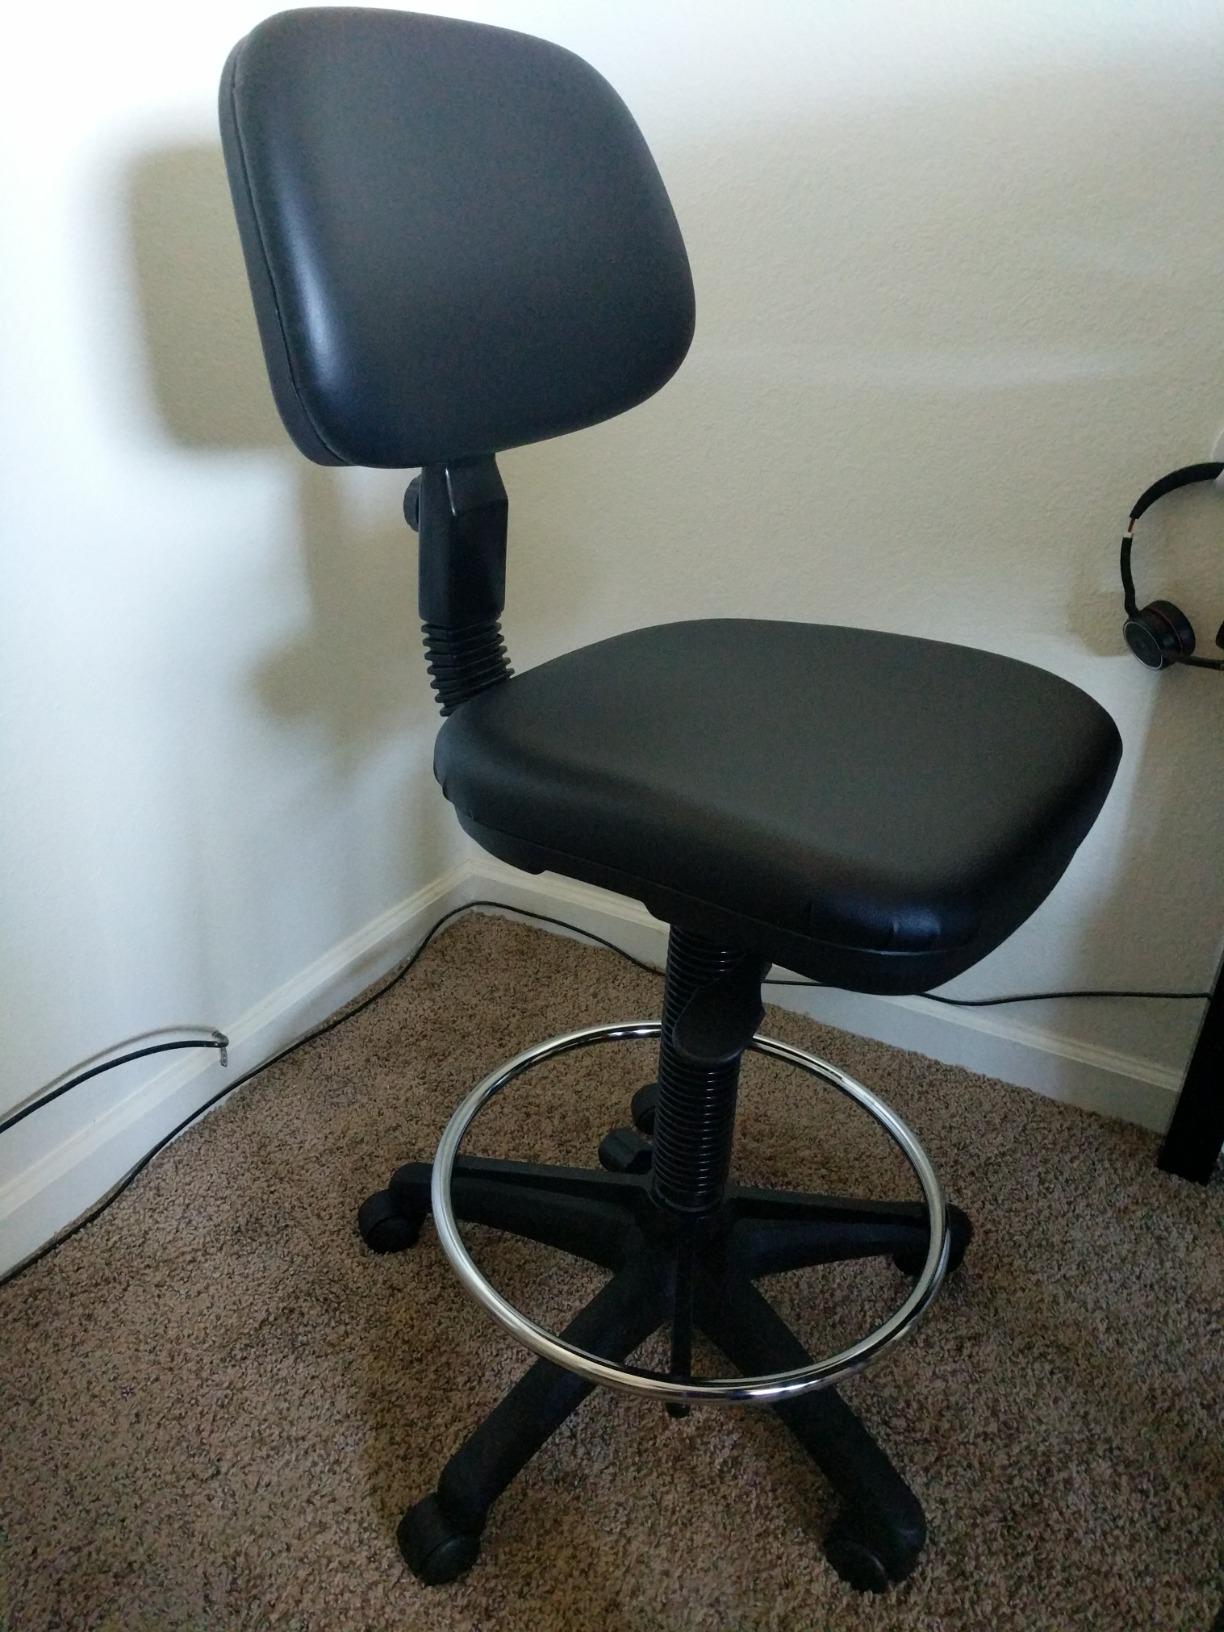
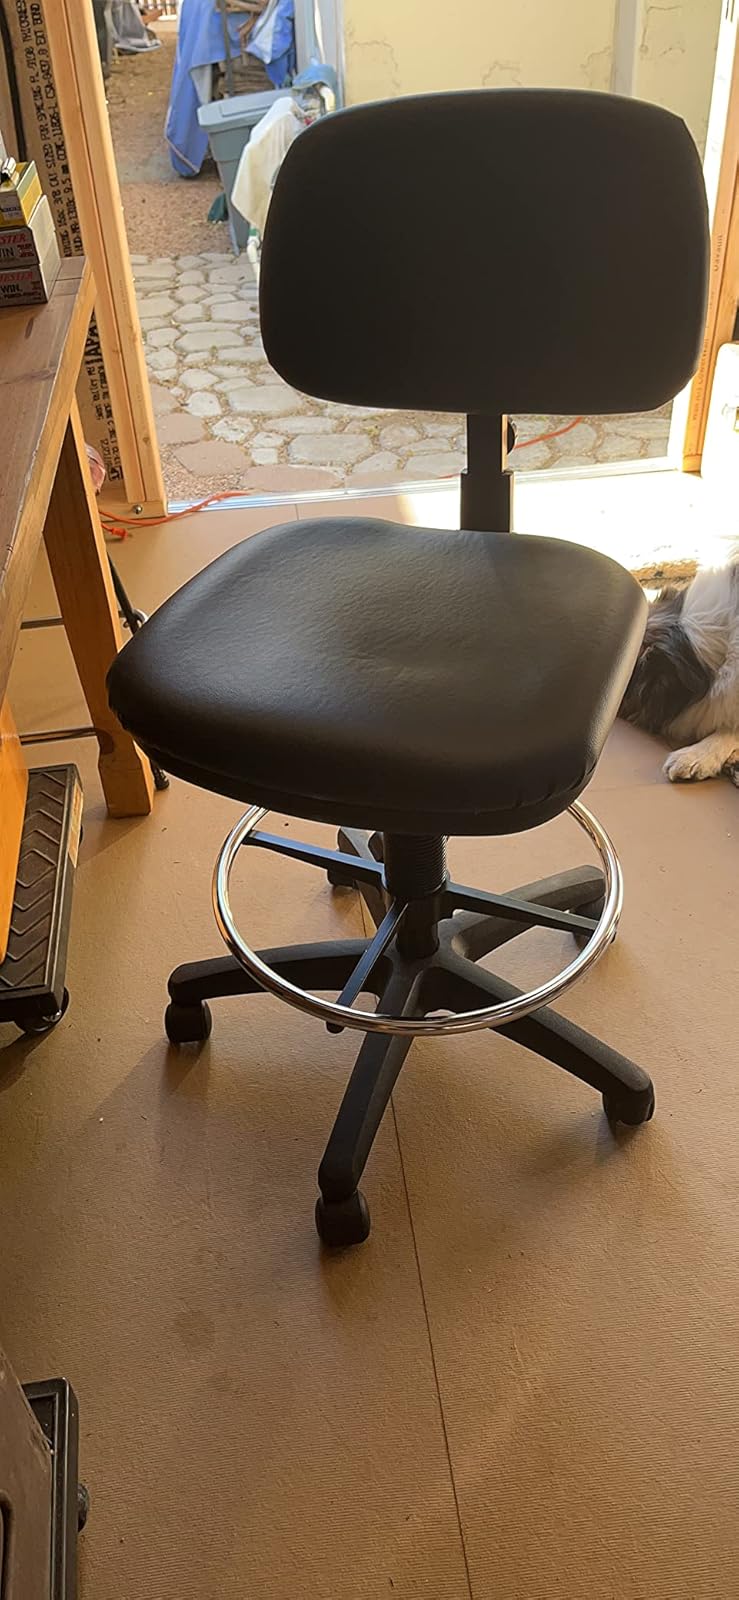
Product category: items_chair
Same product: yes